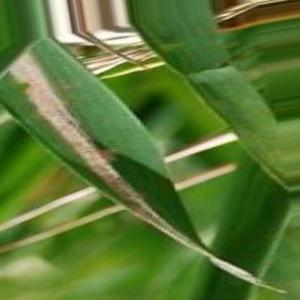
Nhãn: Bệnh Bạc lá (Bacterial leaf blight)